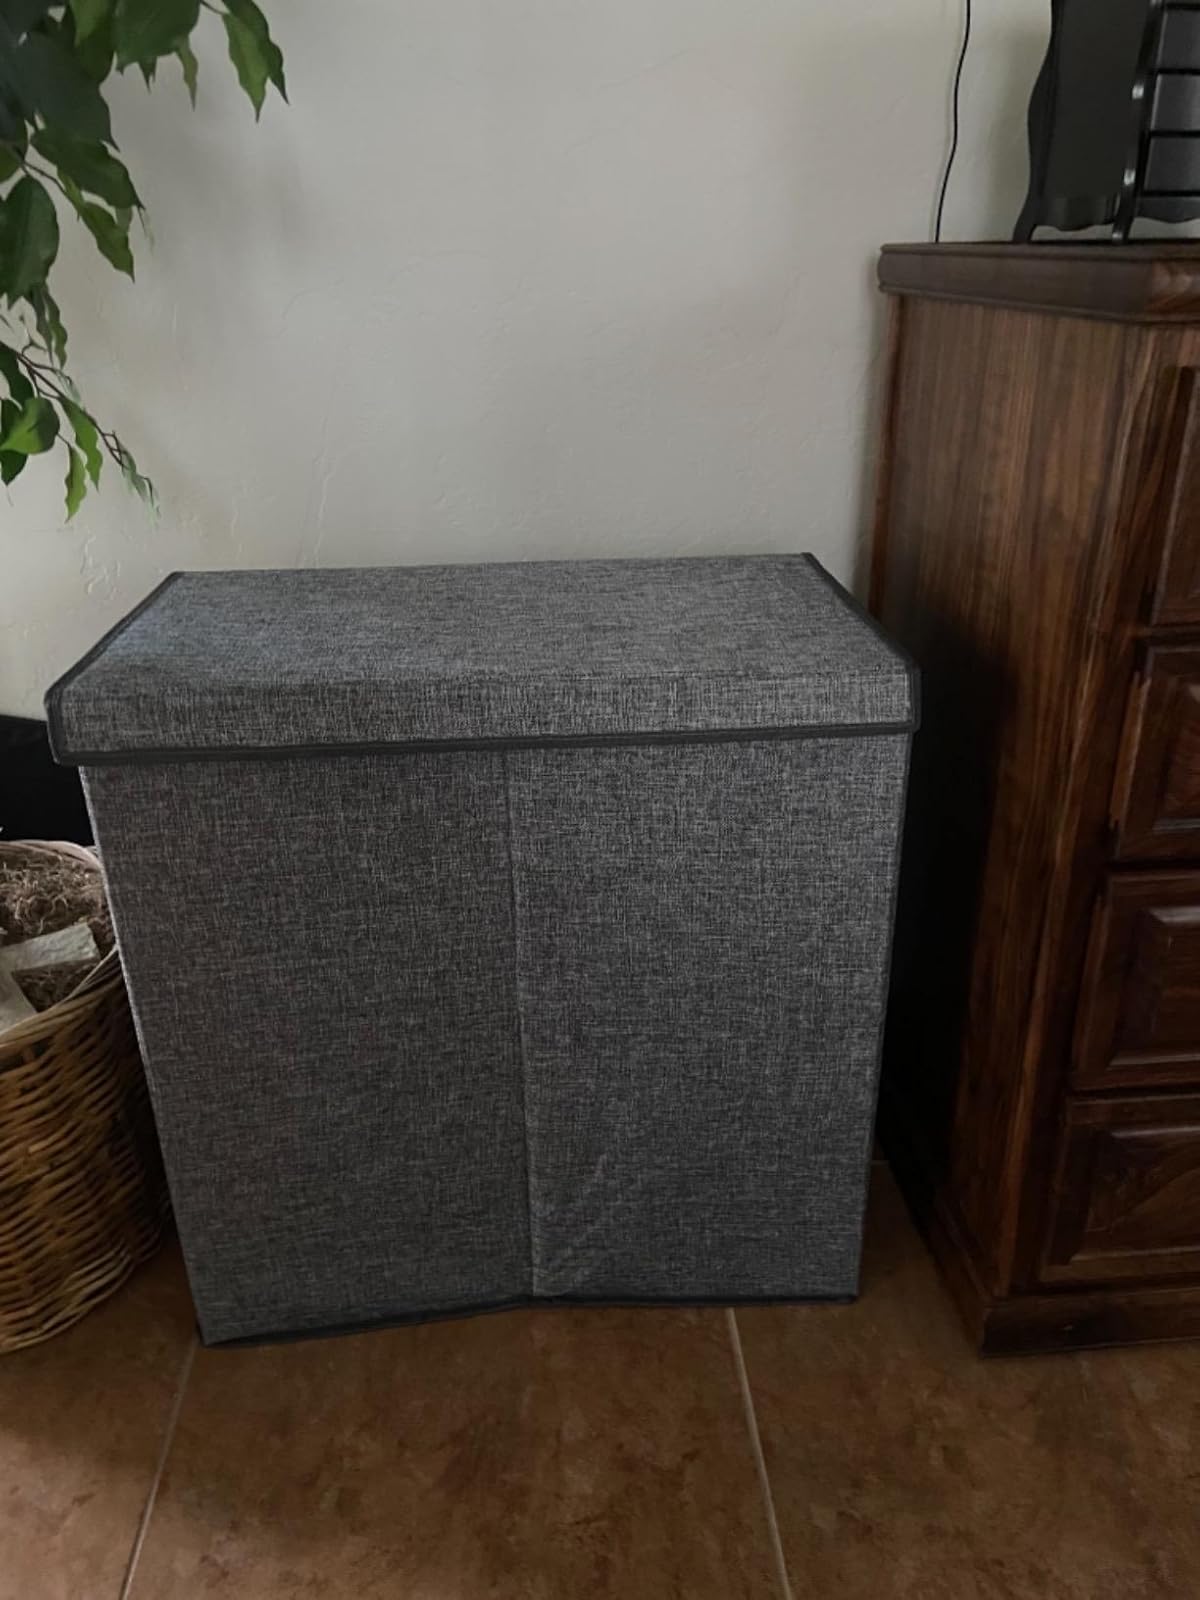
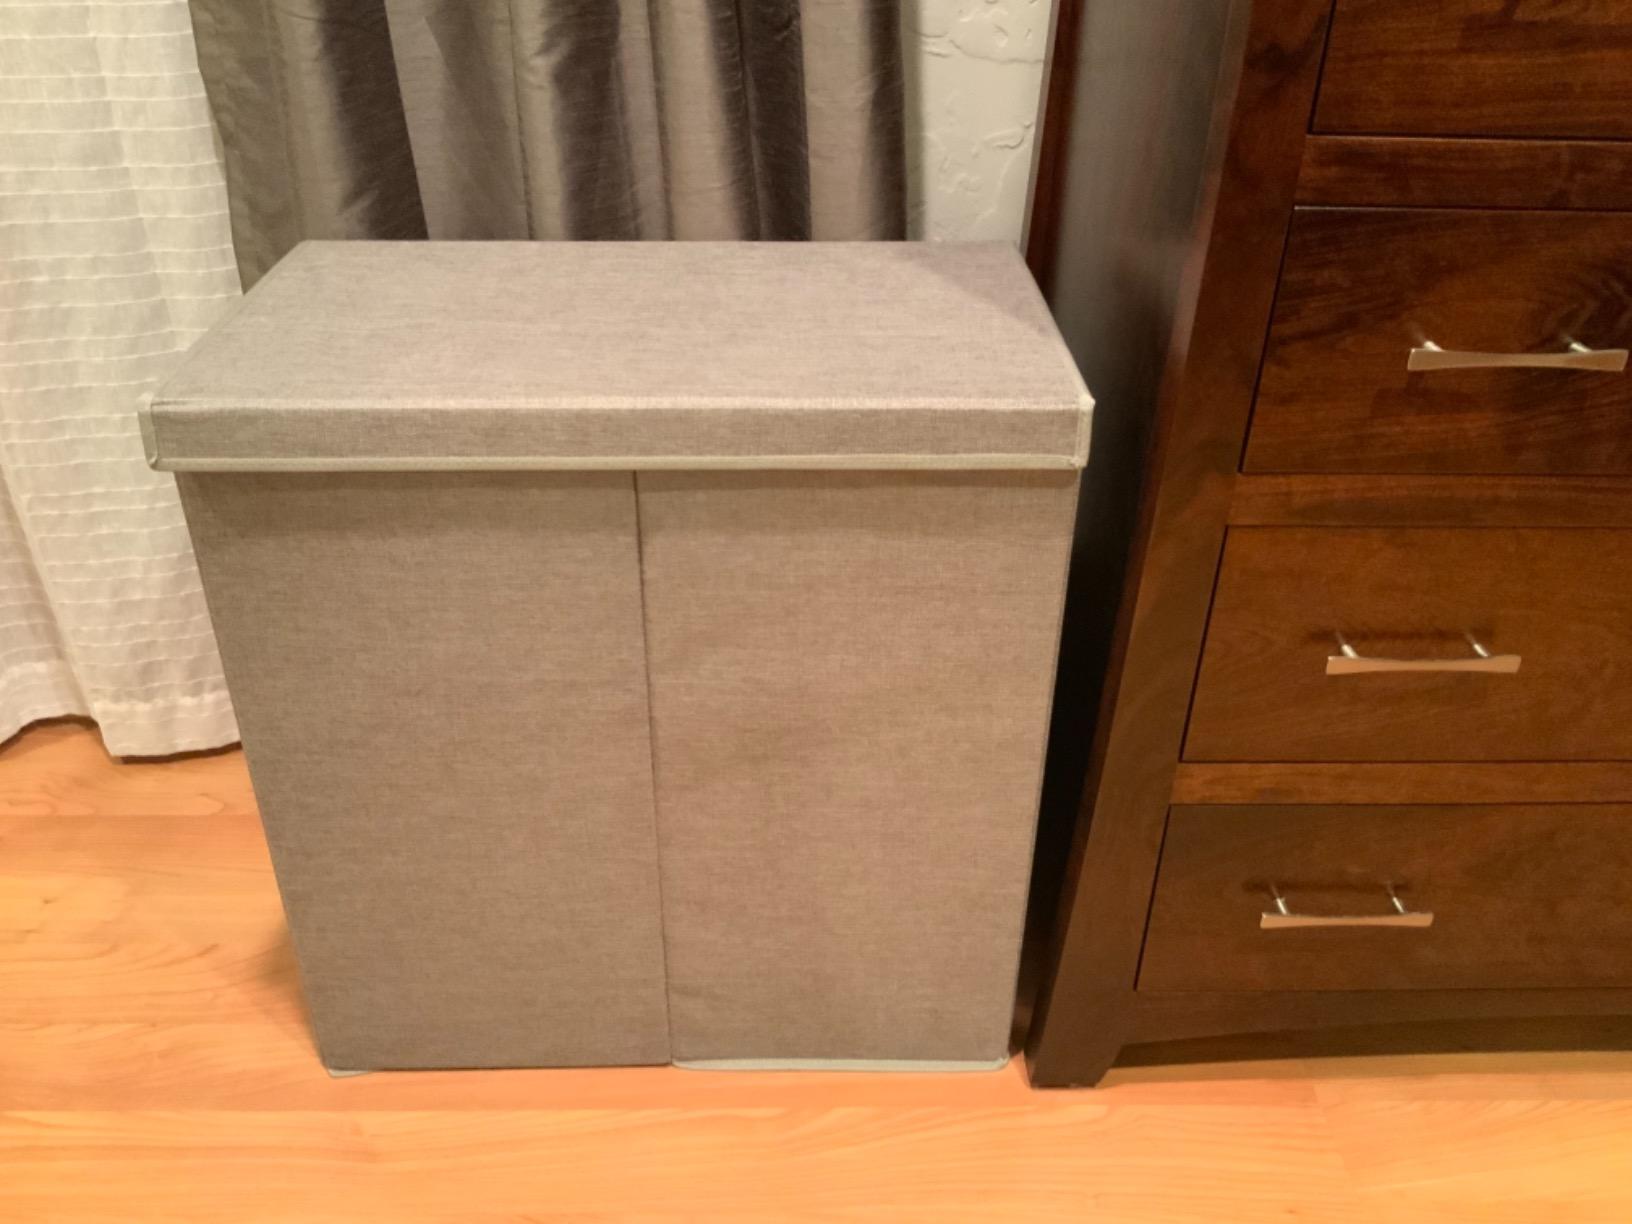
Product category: items_hamper
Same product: yes